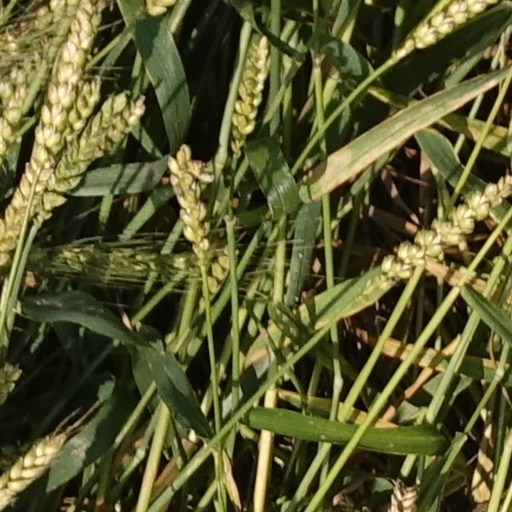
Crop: wheat